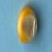
Maize quality: Good